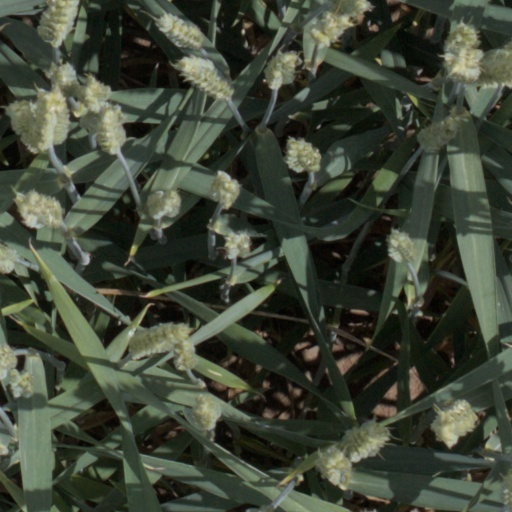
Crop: wheat